Moro National Liberation Front

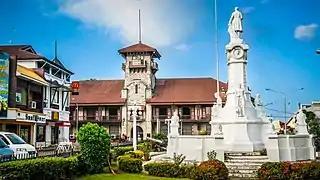
Zamboanga City hall pictured.

The MNLF was the leading organization among Moro separatists for about two decades beginning from the 1970s. However, discontent on Nur Misuari's leadership caused the group to unravel especially after the 1996 peace agreement. Integration of former rebels in the society was also a factor in the weakening. At the present there are multiple competing factions. For instance, Hadja Bainon Karon's faction supported peace deal in 2012, after Nur Misuari had criticized it. There was also a case of defections of Moro Islamic Liberation Front (MILF) fighters to MNLF. , the current chairman of the group is uncertain and the sources, including Organisation of Islamic Cooperation and Philippine Government, disagree. Nur Misuari still has support among some of the factions.